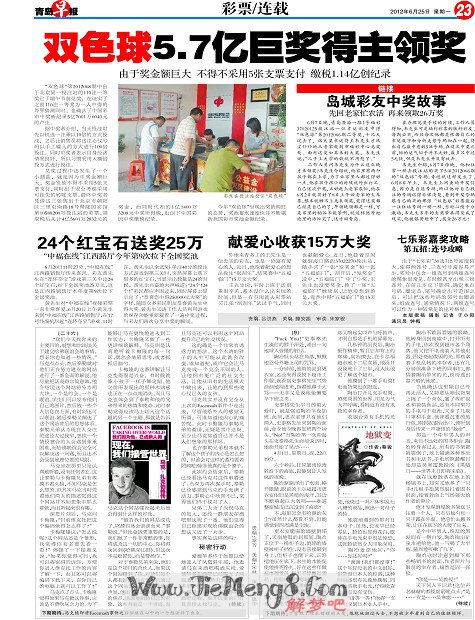
Label: paper